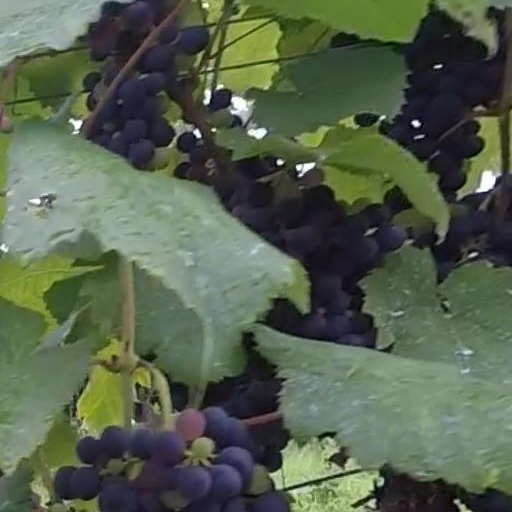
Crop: grape